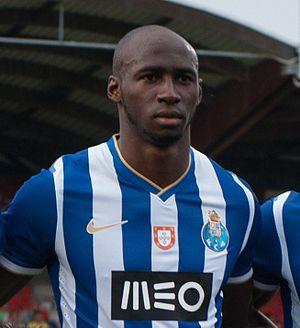
Eliaquim Mangala au FC Porto en 2013.